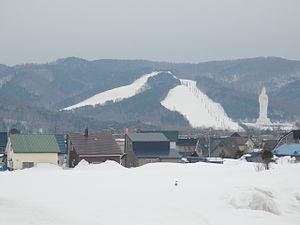
Ashibetsu est une ville située dans la sous-préfecture de Sorachi sur l'île de Hokkaidō au Japon. Son nom aïnou est Aspet.